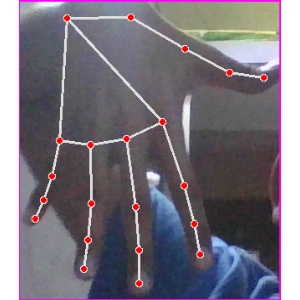
अक्षर: ढ